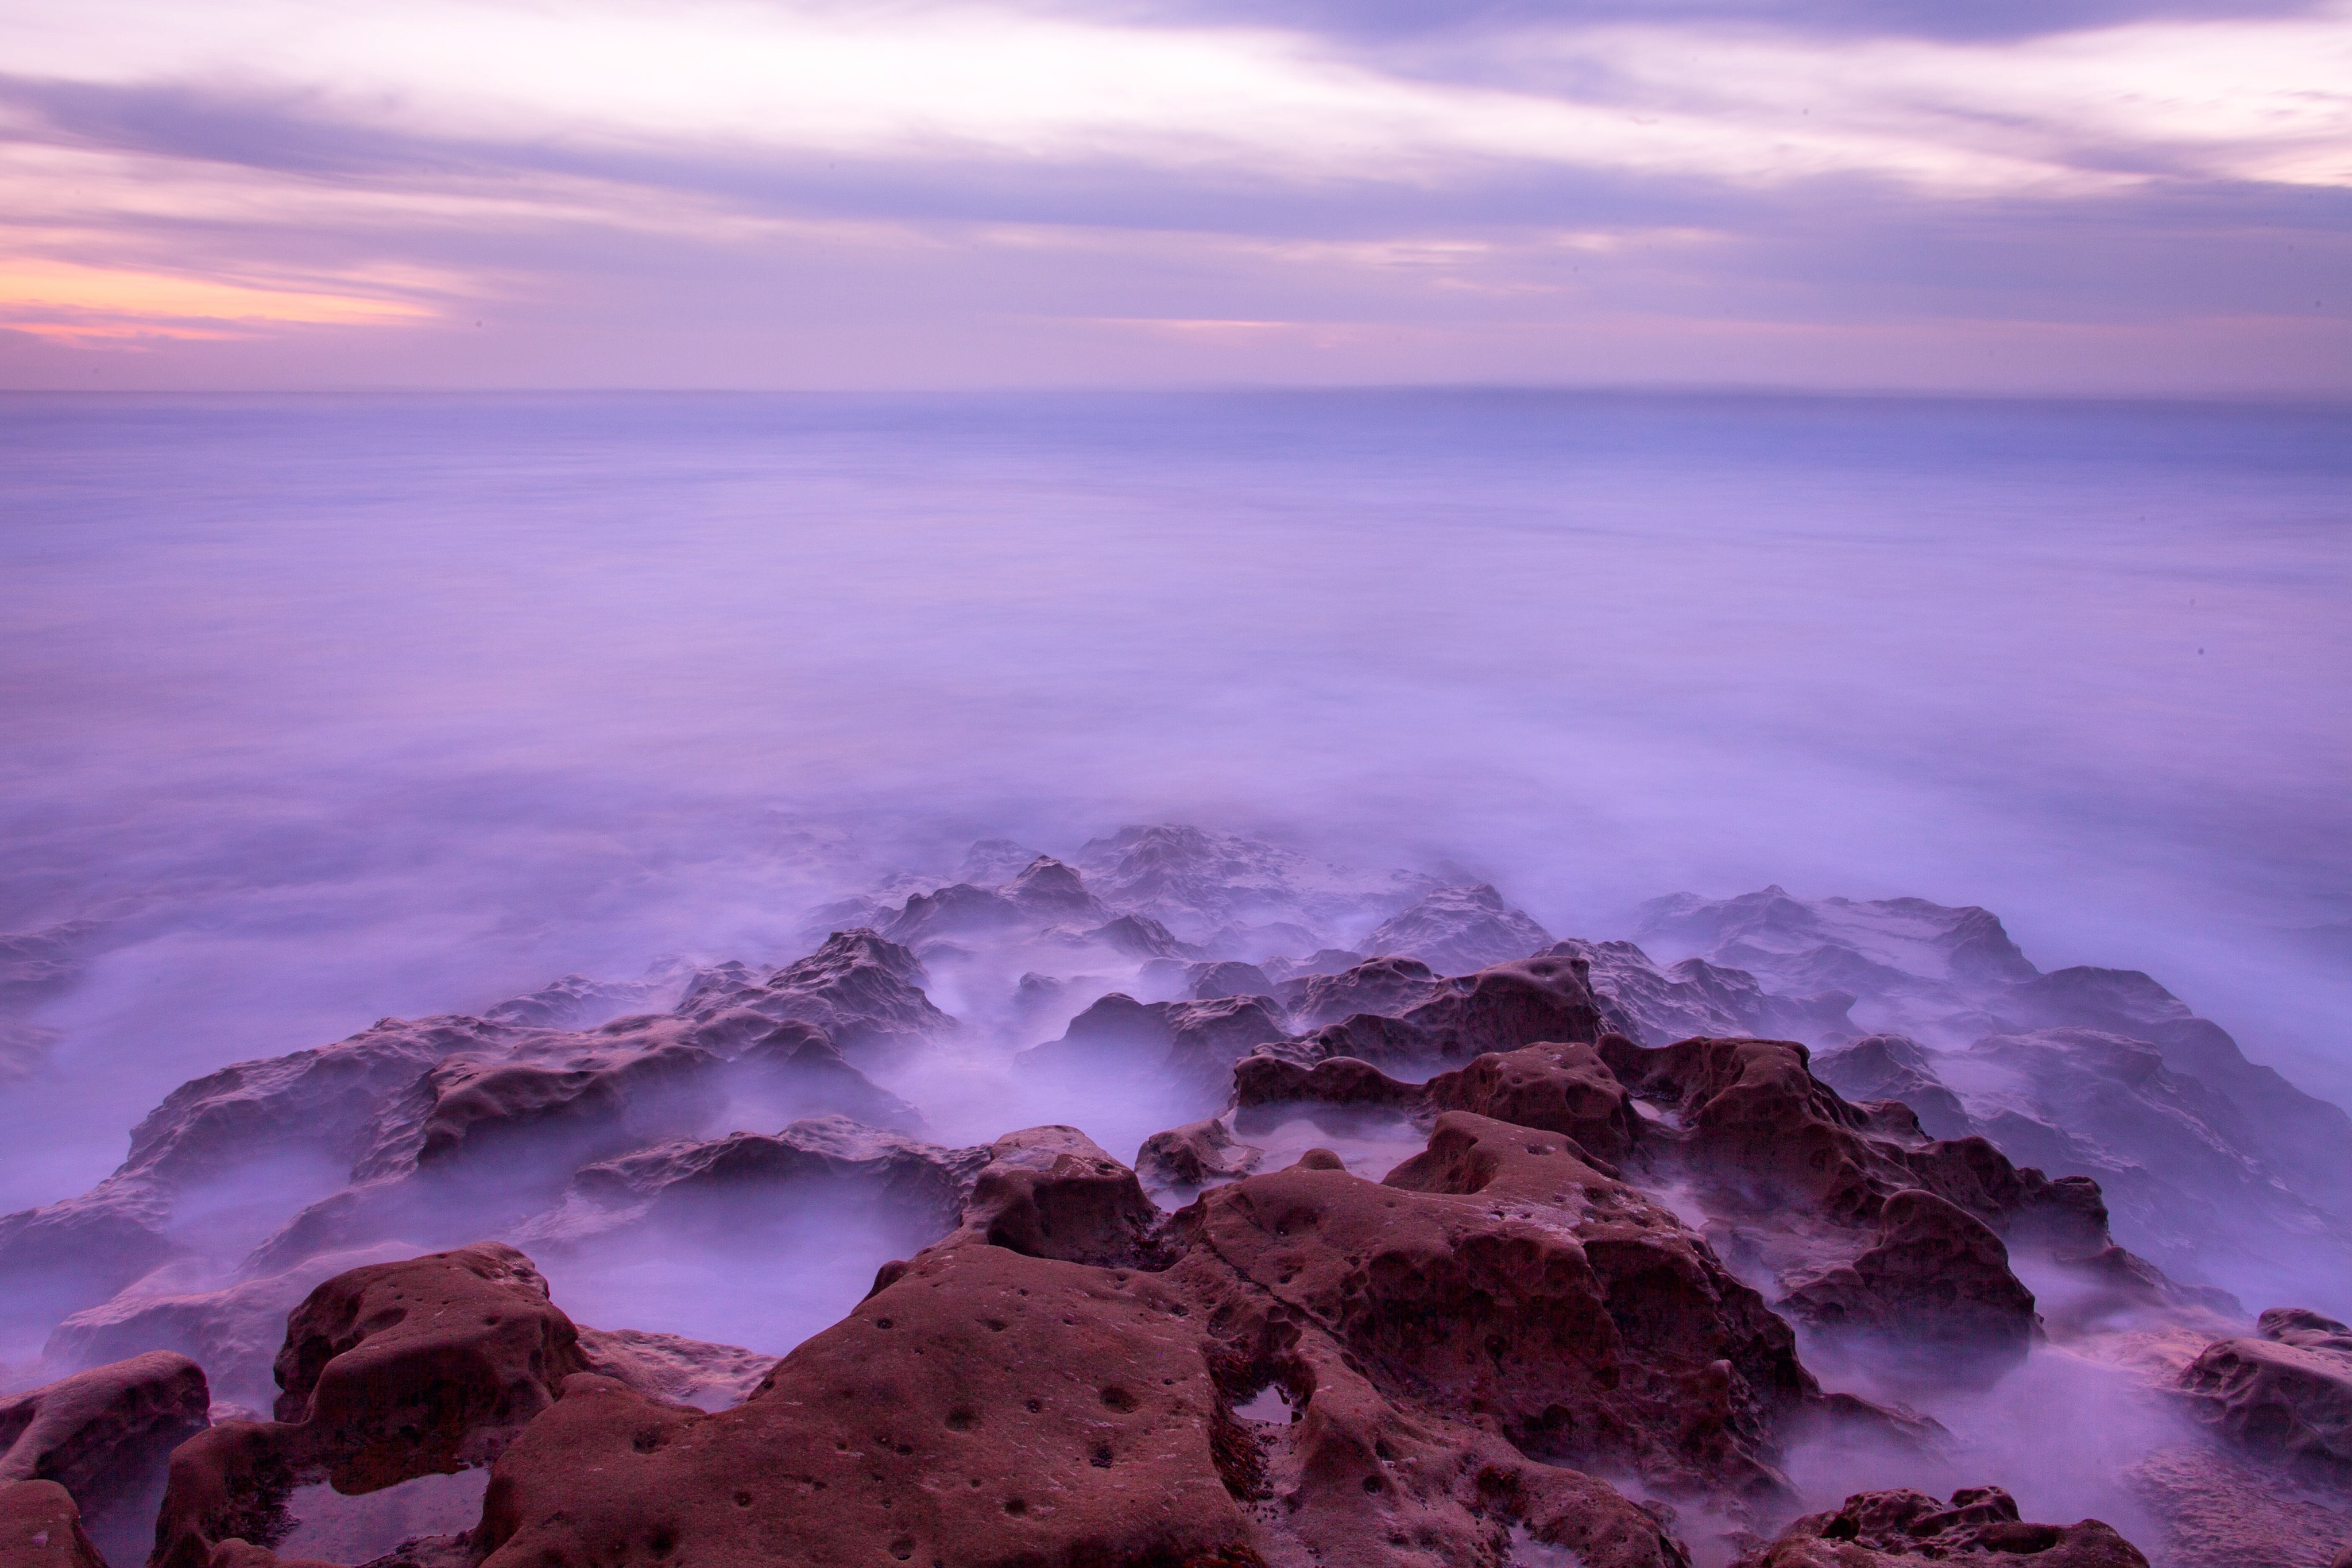
sky, nature, sea, coast, cloud, horizon, ocean, shore, sunrise, atmospheric phenomenon, dawn, atmosphere, rock, wave, sunset, reflection, wind wave, morning, dusk, evening, mountain, sunlight, bay, terrain